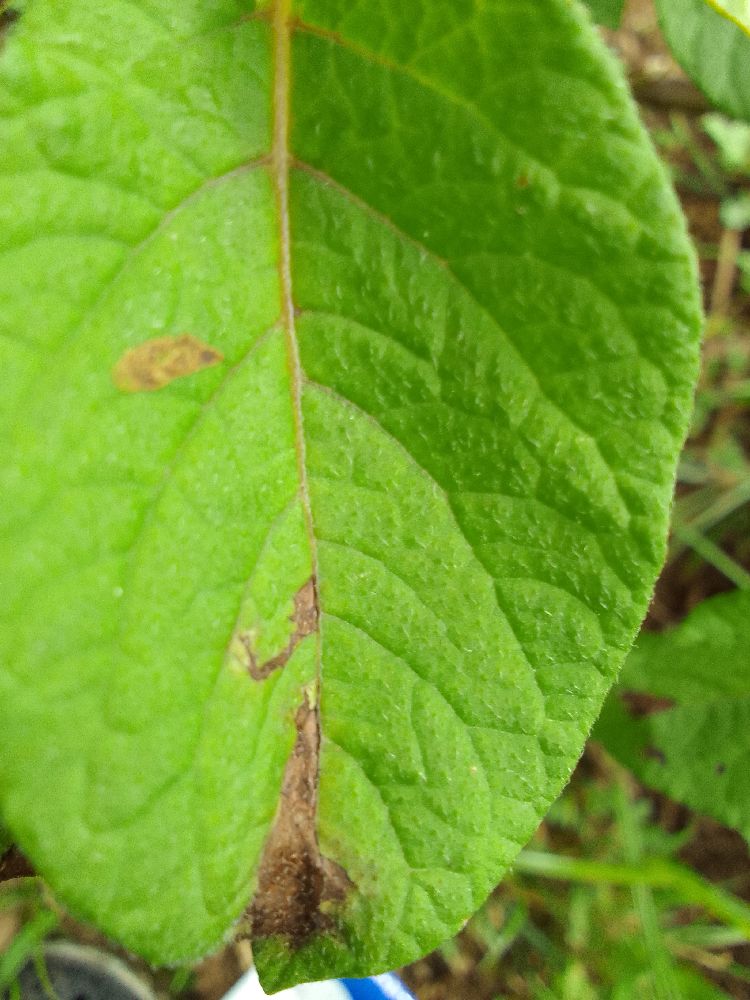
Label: Late blight